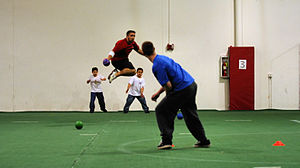
Dansk Skoleidræt
Høvdingebold er en populær sportsgren i Dansk Skoleidræt
Dansk Skoleidræt er en landsdækkende idrætsorganisation med sekretariat i Nyborg, der arbejder for at forbedre folkesundheden gennem mere fysisk aktivitet i skolerne.